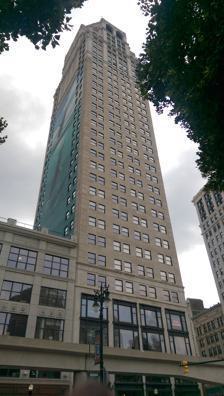
Building: David Broderick Tower
Country: United States of America
Year built: 1928
Skyscraper in Detroit David Broderick Tower Former names Eaton Tower (1928–1945) General information Type Residential Location 10 Witherell Street Detroit , Michigan Coordinates 42°20′9.5″N 83°2′59″W / 42.335972°N 83.04972°W / 42.335972; -83.04972 Construction started 1926 Completed 1928 Renovated 2012 Height Roof 369 ft (112 m) Top floor 348 ft (106 m) Technical details Floor count 34 Design and construction Architect(s) Louis Kamper Paul Kamper Broderick Tower U.S. Historic district Contributing property Part of Grand Circus Park Historic District ( ID83000894 ) Designated CP February 28, 1983 The Broderick Tower is a residential skyscraper in Downtown Detroit , Michigan . Original construction began in 1926, and was completed in 1928. The Broderick was fully renovated in 2012 by JC Beal Construction Inc. , who also served as the developer. The tower was the second tallest building in Michigan when it was originally completed in 1928. It stands 34-stories, with two basement floors. The building is designed with Neo-classical architecture , Chicago school , and Beaux-Arts designs. Limestone is a prominent material in the building's surface. It was designed by architects Louis Kamper and Paul Kamper for Theodore Eaton . The tower is located at the Southeast corner of Woodward Avenue and Witherell Street, facing Grand Circus Park , and stands across the street from the David Whitney Building . The Broderick Tower is not a square , or even a parallelogram in shape. History Before the decorative cornices were removed, this building was 371'-6" to the top of the parapet wall, and 376'-7" tall to the very tip of the decorative cornice. This tower is topped by a Beaux-Arts / Neoclassical inspired crown. The tower was originally constructed as the Eaton Tower, named after Theodore Horation Eaton, Jr., an importer and dealer in chemicals and dyes. The building changed ownership and names in 1945, when the tower was purchased by David Broderick , a Detroit insurance broker, which he then renamed after himself. After his purchase of the tower in 1945, David Broderick created the Sky Top Club on the 33rd floor of the tower, which was a private club used for entertaining Mr. Broderick's associates and guests. After David Broderick's death in 1957, the tower changed hands many times between 1963 and 1976, finally ending up in the hands of the Higgins family, which retains a stake in the ownership to this day. A bar called Tavern on the Park was preceded by a restaurant called The Flaming Embers, which also later closed. Another bar called The Pit Stop opened on the ground floor of the building in 2007 but eventually also closed. Currently the Detroit Sports Bar & Grille occupies the street level floor. The memorable humpback whale mural on the rear façade of the building was painted by Metro-Detroit native eco-artist, Wyland , and was dedicated on October 13, 1997. A billboard was placed over the mural in July 2006, covering up the Whaling Wall mural. The money generated from a recently added billboard was announced to benefit the restoration of the building, as the billboard is visible from the nearby Comerica Park , home of the Detroit Tigers . In June 2010, the billboard was removed during a storm, once again revealing the mural. Motown Construction Partners LLC, led by Fred J. Beal, Manager, and President of JC Beal Construction Inc., secured financing for a comprehensive re-development of the Broderick Tower in December 2010. Renovations commenced to create 124 apartments on floors 5-34, three separate restaurant venues floor 1 and the adjacent lower level and mezzanine, and office space on floors 2 through 4. On November 2, 2012, the Broderick Tower received official certificates of occupancy by the City of Detroit. A call was made to residents by management around 3:30 PM; on that day, at least 5 residents moved in immediately. During that same weekend, at least 50 more residents moved in. As of March 2013 [update] , Broderick Tower is 100% leased and occupied. In 2021, Rocket Companies replaced the iconic whale mural by Robert Wyland on the Broderick Tower with a new mural by Detroit artist Phillip Simpson. This change was part of an initiative to feature local artists in prominent city locations. The new mural, titled "Smiles," showcases Simpson's colorful and recognizable style and aims to celebrate Detroit's vibrant art scene. However, in 2023, a storm damaged the advertisement covering the mural, revealing the beloved whale mural underneath and sparking discussions about preserving public art in the city. Gallery The Broderick Tower featuring Wyland's whale mural (2001) The Broderick Tower's whale mural replaced by advertising (2007) The Broderick Tower prior to renovation (2007). See also List of tallest buildings in Detroit References